The Bulletin (Australian periodical)

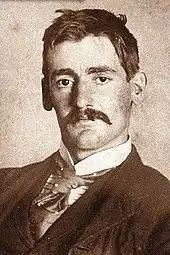
Henry Lawson

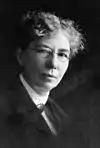
Mary Gilmore

From its outset, "The Bulletin" aimed to serve as a platform for young and aspiring Australian writers to showcase their works to large audiences. In 1886, it opened to submissions from all readers, calling for "original political, social or humorous matter, unpublished anecdotes and paragraphs, poems and short stories". Archibald encouraged contributors to "Make it short! Make it snappy, make it crisp, boil it down to a paragraph!" This resulted in what became known as "Bulletinese", described by P. R. Stephensen as "a clipped kind of slangy jargon [that] laid on local colour, not with a brush, but with a trowel." "The Bulletin" subsequently became the focal point of an emerging literary nationalism known as the "Bulletin School", characterised by colloquial Australian language, energetic verse, dry humour and hard-edged realism. Popular with people who lived in the Australian bush, "The Bulletin" frequently reflected the life of the bush back to them, and by 1888, it was widely referred to as "the bushman's bible". ""The Bulletin" brought the world to the bush, and made the bush part of the world", wrote Ann Curthoys and Julianne Schultz. It was unique for publishing the contributions of ordinary bush people side by side with those from professional writers, and among folklorists and linguists, it is said to be without comparison as a source of Australianisms and bush lore.